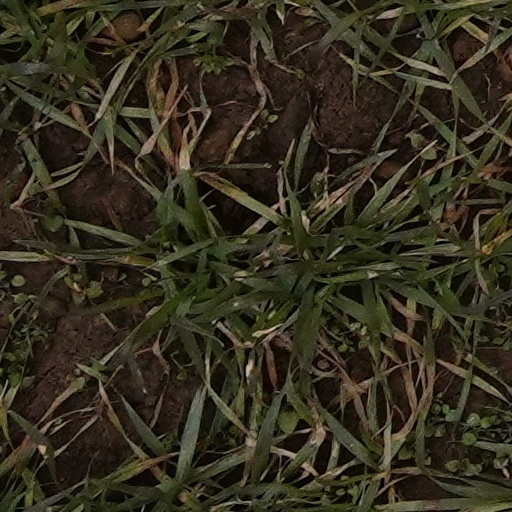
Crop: wheat